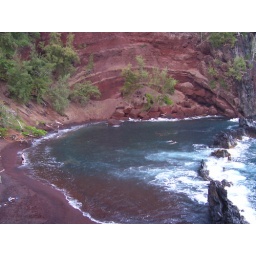
Red sand beach in Hana